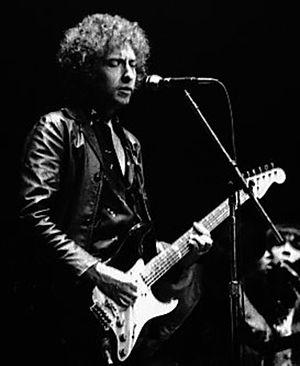
Bob Dylan [bɑb ˈdɪlən], né Robert Allen Zimmerman le 24 mai 1941 à Duluth, dans le Minnesota, est un auteur-compositeur-interprète, musicien, peintre, sculpteur et poète américain. Il est l'une des figures majeures de la musique populaire occidentale.